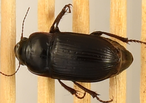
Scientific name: Euryderus grossus
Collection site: Central Plains Experimental Range NEON (CPER), plot CPER_003